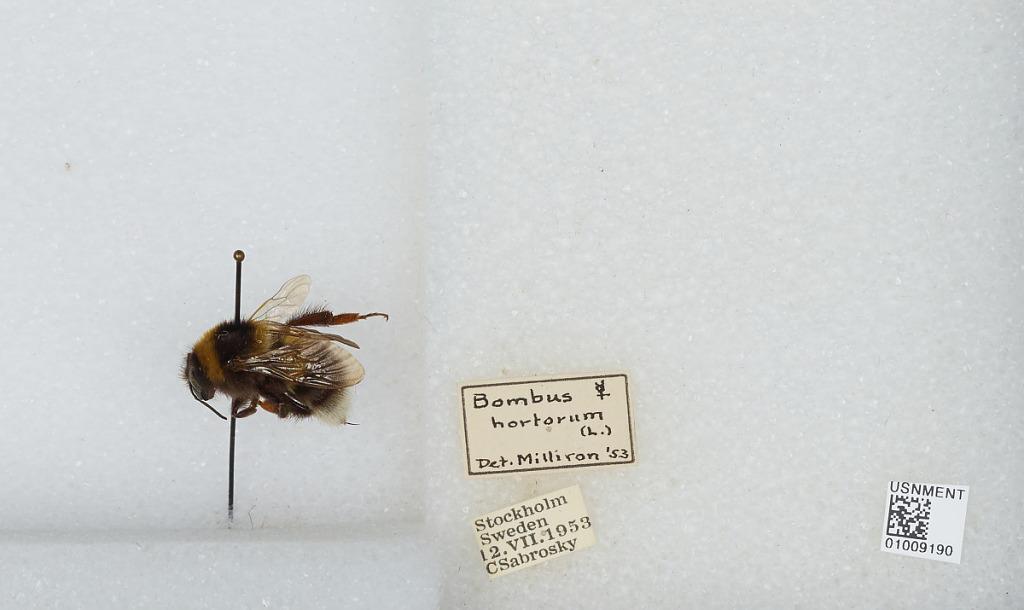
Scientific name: Bombus (Megabombus) hortorum (Linnaeus)
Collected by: C. Sabrosky
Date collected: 1953-7-12
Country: Sweden
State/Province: Stockholm
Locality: Stockholm
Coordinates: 59.3294, 18.0686
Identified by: Milliron